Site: saxony
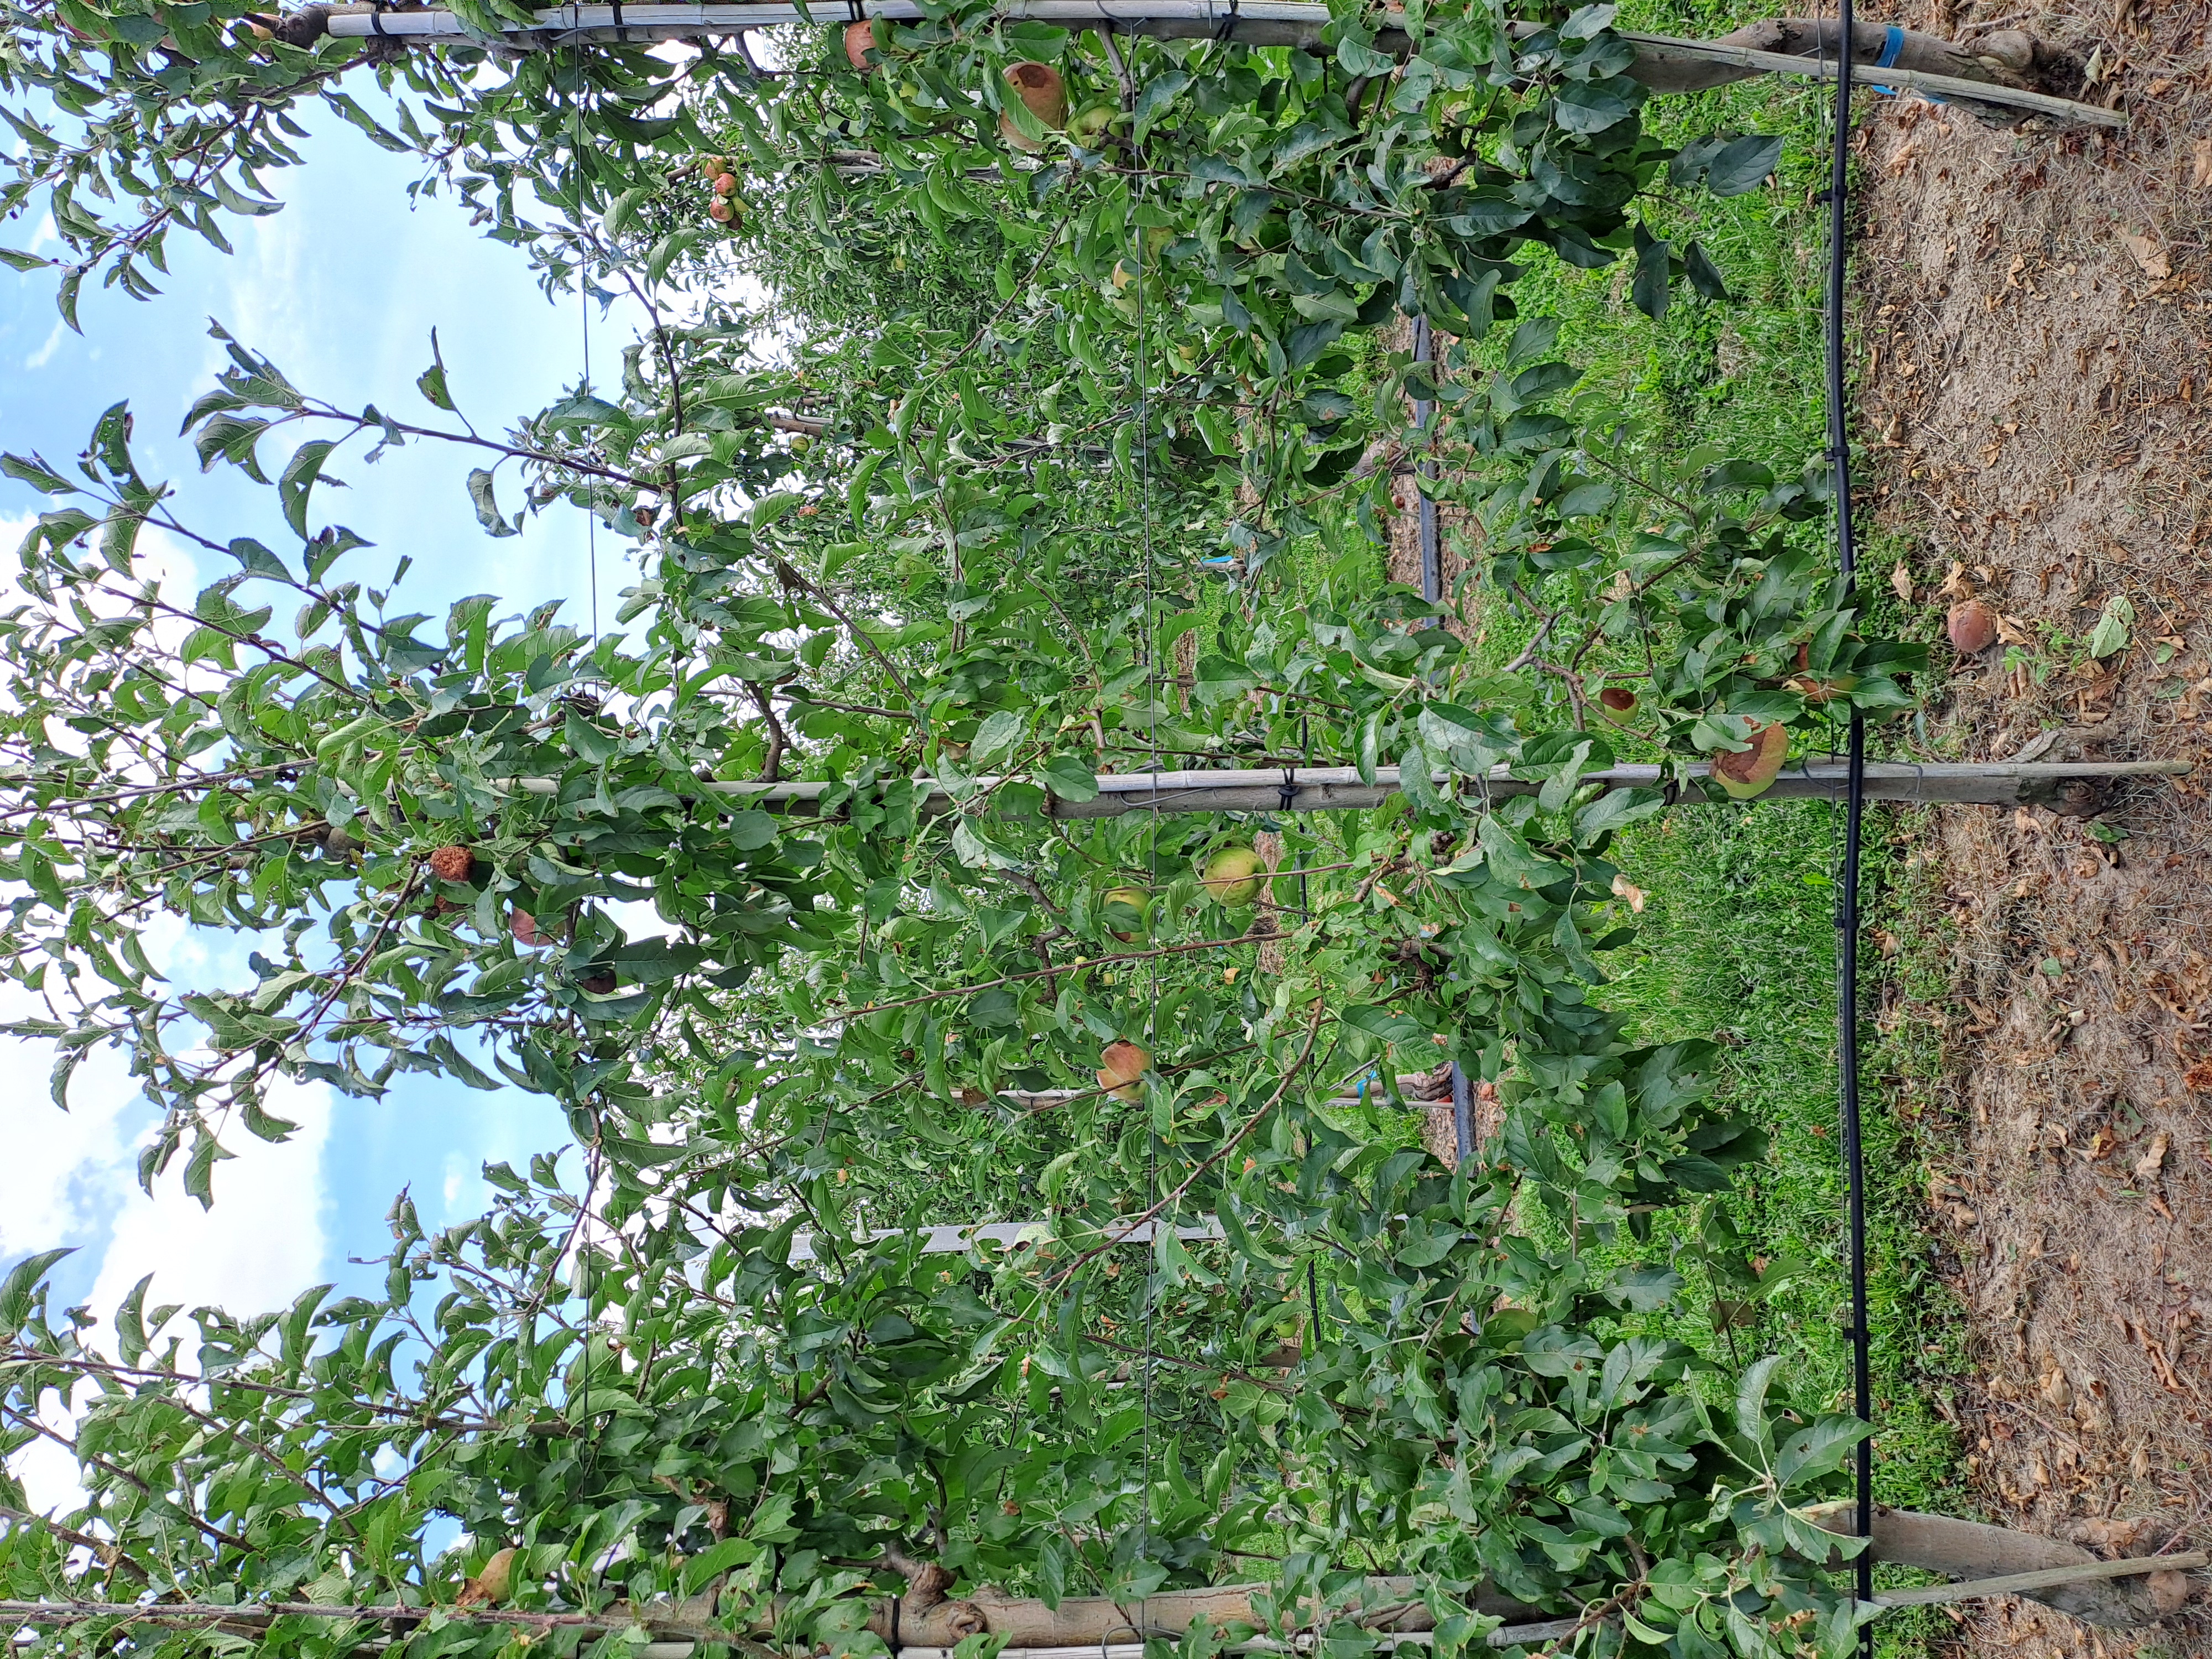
Growth stage (BBCH 85): Maturity of fruit and seed